Ado J. G. Muhammad

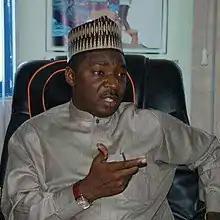
Dr Ado Muhammad

Dr. Ado Jimada Gana Muhammad (OON) (was born on January 18, 1967) is the Global Programme Director at the D-8 Health and Social Protection Programme and was once the Executive Director/CEO of the Nigeria' s National Primary Health Care Development Agency (NPHCDA), the government organ responsible for developing national primary health care (PHC) policy and supporting states and Local Government Areas (LGAs) to implement them.